Giovanni David

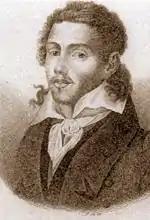
Tenor Giovanni David

Giovanni David (15 September 1790 in Naples – 1864 in Saint Petersburg) was an Italian tenor particularly known for his roles in Rossini operas.